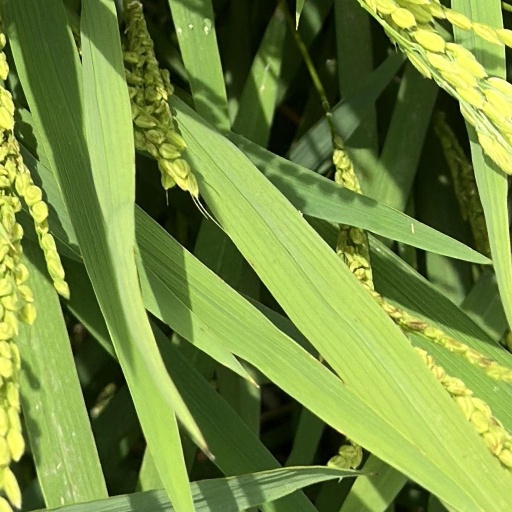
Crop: rice